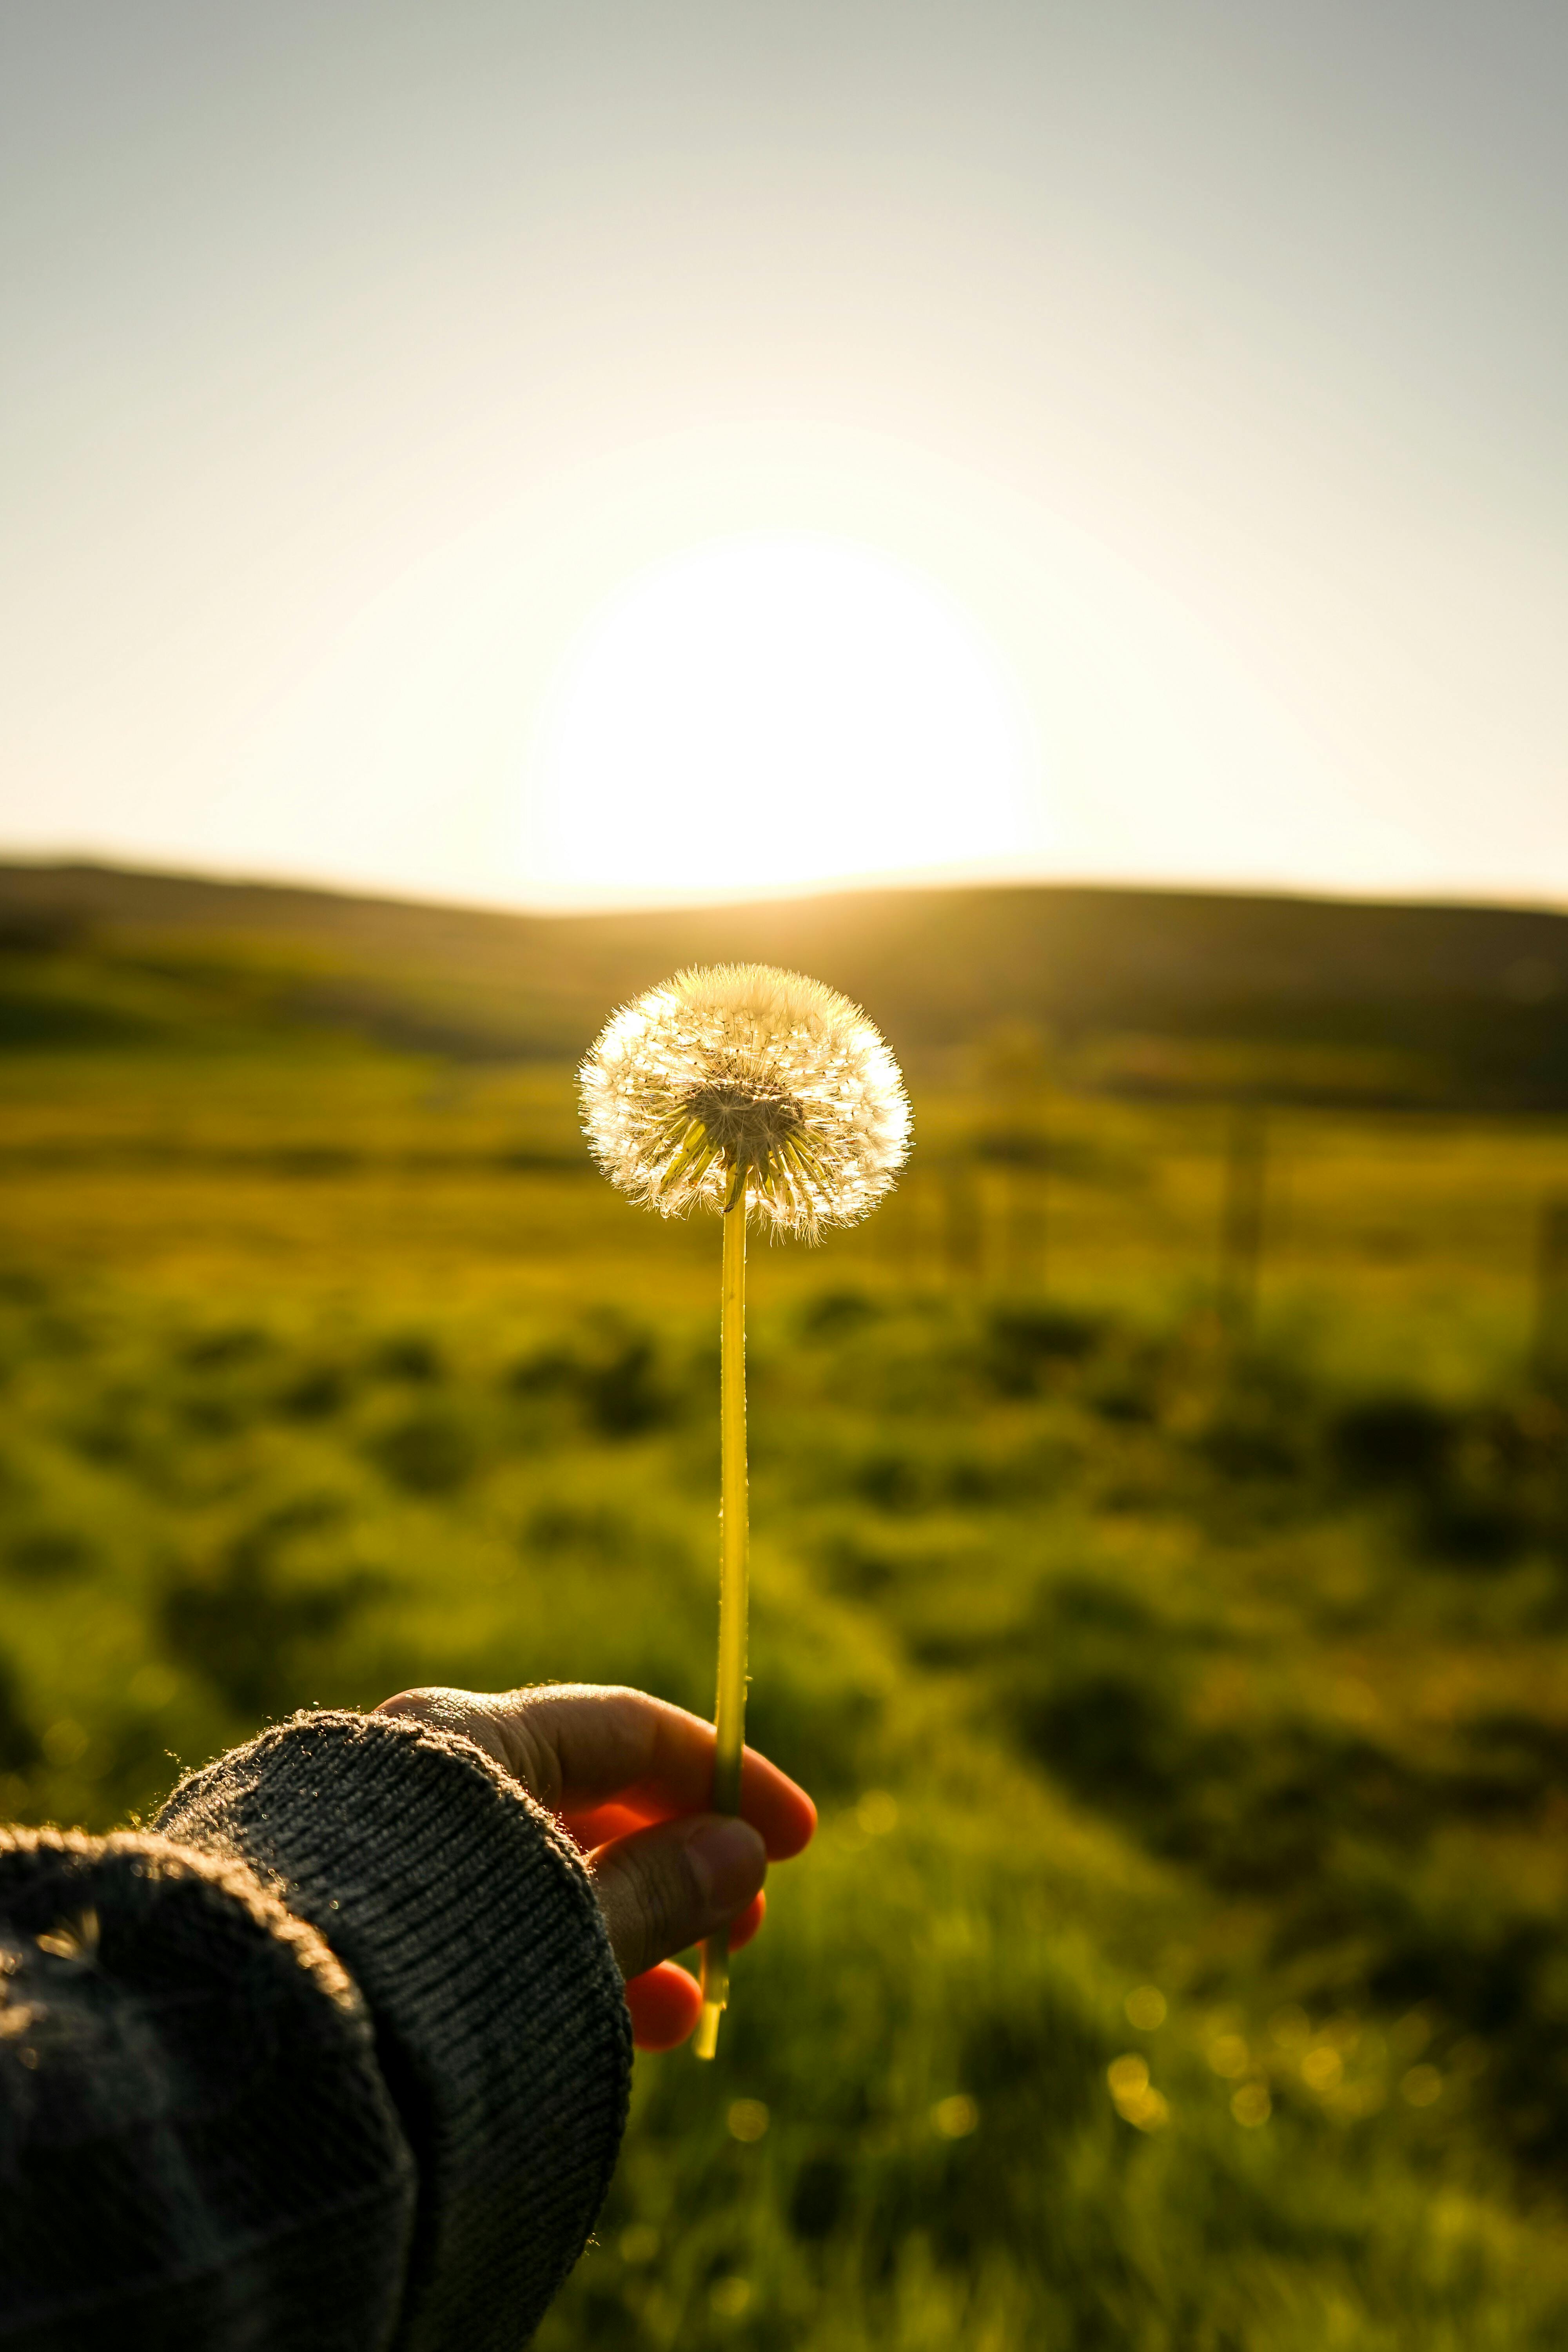
natural, cloud, sky, plant, People in nature, natural landscape, flash photography, happy, grass, grassland, landscape, meadow, grass family, tree, horizon, prairie, lawn, sunrise, close up, sunset, pasture, field, wind, macro photography, evening, road, backlighting, wildflower, shadow, cap, agriculture, wildlife, hill, plant stem, sun, astronomical object, dandelion, reflection, flowering plant, coquelicot, farm, pollen, plantation, vacation, dawn